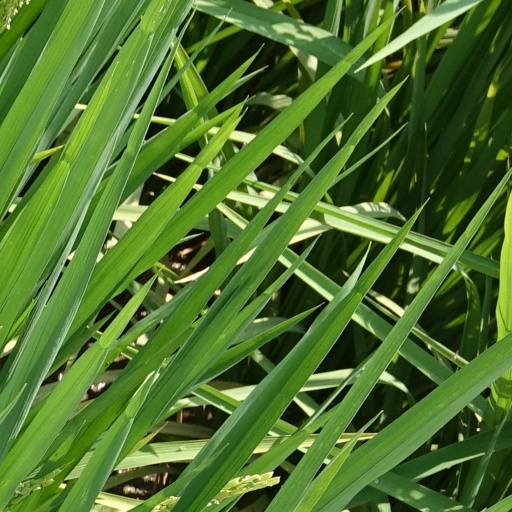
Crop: rice